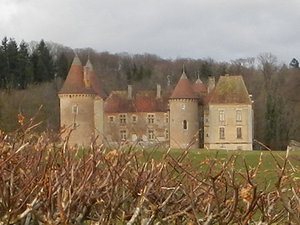
Château d'Epiry
Saint-Émiland est une commune française située dans le département de Saône-et-Loire en région Bourgogne-Franche-Comté.
Cet article recense de manière non exhaustive les châteaux, maisons fortes, mottes castrales, situés dans le département français de Saône-et-Loire. Il est fait état des inscriptions et classements au titre des monuments historiques.